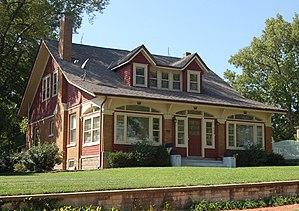
Wamego est une municipalité américaine située dans le comté de Pottawatomie au Kansas. Lors du recensement de 2010, sa population est de 4 372 habitants.